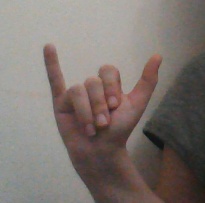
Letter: ya